Super Milk Chan

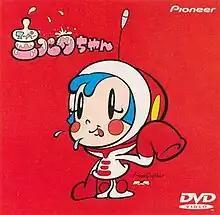
DVD cover featuring Milk.

is a Japanese anime television series directed by and produced by Genco, Suplex, framegraphics and Geneon Entertainment for Animax. The show pre-began as 14 eight-minute segment episodes which aired on Fuji Television's Flyer TV block from June 18 to September 24, 1998, from 24:45 to 24:55, with the animation being produced by Tokyo Kids. The full-length show, entitled , ran for 12 twenty-four-minute episodes which aired on Space Shower TV from January 27 to April 13, 2000, at 19:00 and then 18:00.